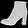
Label: Ankle boot